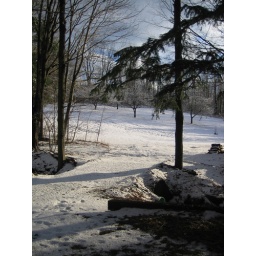
Snow on the dirt bridge over the creek. Also, lots of tracks, presumably cat and deer.